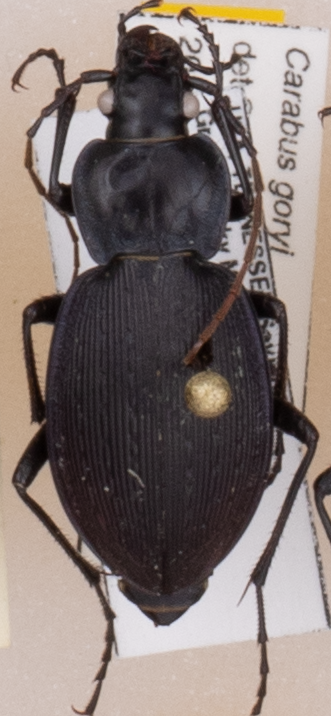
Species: Carabus goryi
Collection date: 2018-05-29
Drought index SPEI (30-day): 0.248
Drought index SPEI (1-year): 0.226
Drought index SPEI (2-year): -0.39